Gilbert Curle

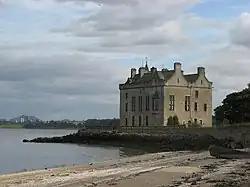
Gilbert Curle married Barbara Mowbray, a daughter of the Laird of Barnbougle

Little is known of Curle's family background, but he seems to have been from an Edinburgh family. His sister Jonet Curle was married to Timothy Cagnioli an Italian banker in Edinburgh, and their father James Curle was a textile merchant in Edinburgh who supplied the household of Regent Arran.